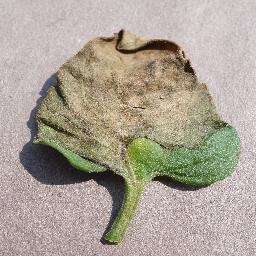
Label: Tomato___Late_blight